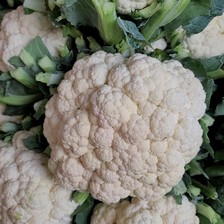
Label: others